Ramesh Narayan (astrophysicist)

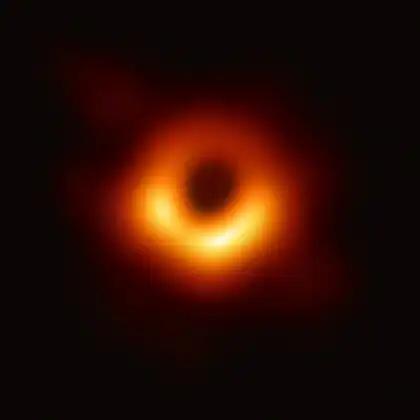
The first image of the event horizon of a black hole, captured by the Event Horizon Telescope collaboration.

Ramesh Narayan received a B.Sc. in physics from Madras University and a Ph.D. from Bangalore University in 1979. After his studies, he spent several years as a postdoctoral researcher at the Raman Research Institute in Bangalore. Later on, he moved to the California Institute of Technology (Caltech) in 1983, where he eventually became a senior research fellow. After six years as a faculty member at the University of Arizona, he moved to Harvard University in 1991, where he is currently the Thomas Dudley Cabot Professor of Natural Sciences at the Astronomy Department, which he chaired between 1997 and 2001. He served on the Physical Sciences jury for the Infosys Prize from 2011 to 2014.